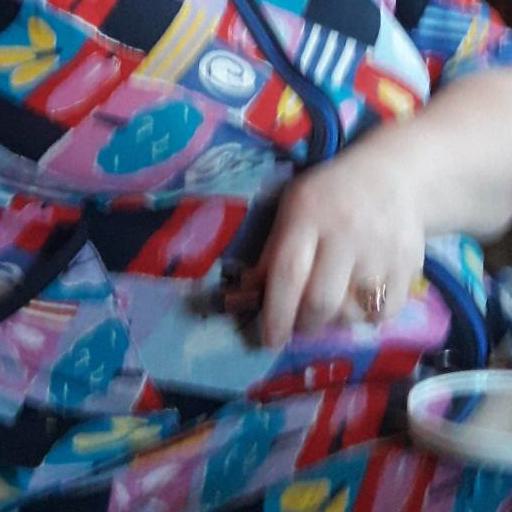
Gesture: no_gesture